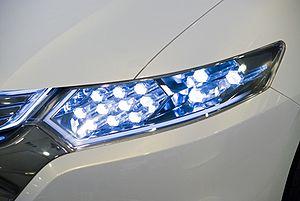
L'éclairage est l'ensemble des moyens qui permettent à l'homme de doter son environnement des conditions de luminosité qu'il estime nécessaires à son activité ou son agrément. L'éclairage associe une source lumineuse et d'éventuels dispositifs de type batteries, luminaires ou miroir/puits de lumière.
L'éclairage automobile a deux fonctions essentielles :